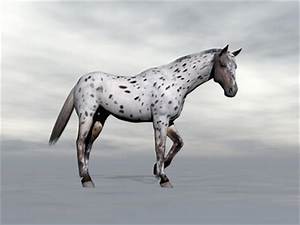
Label: cavallo